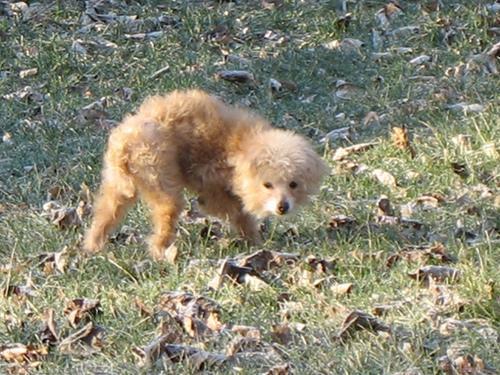
toy_poodle